Legged Squad Support System

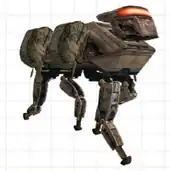
Legged Squad Support System, conceptual design

The Legged Squad Support System (LS3) was a DARPA project for a legged robot which could function autonomously as a packhorse for a squad of soldiers or marines. Like BigDog, its quadruped predecessor, the LS3 was ruggedized for military use, with the ability to operate in hot, cold, wet, and dirty environments. The LS3 was put into storage in late 2015.